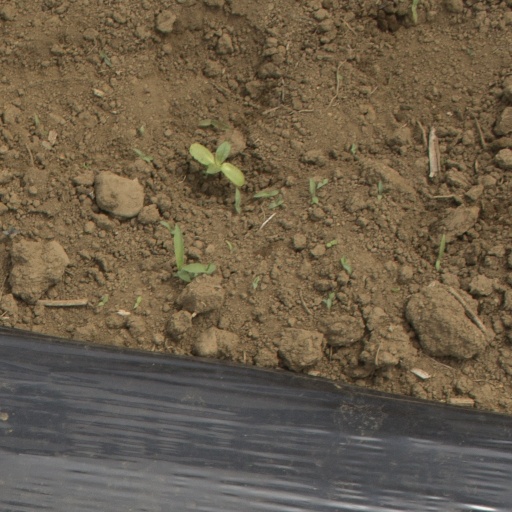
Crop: Jerusalem artichoke